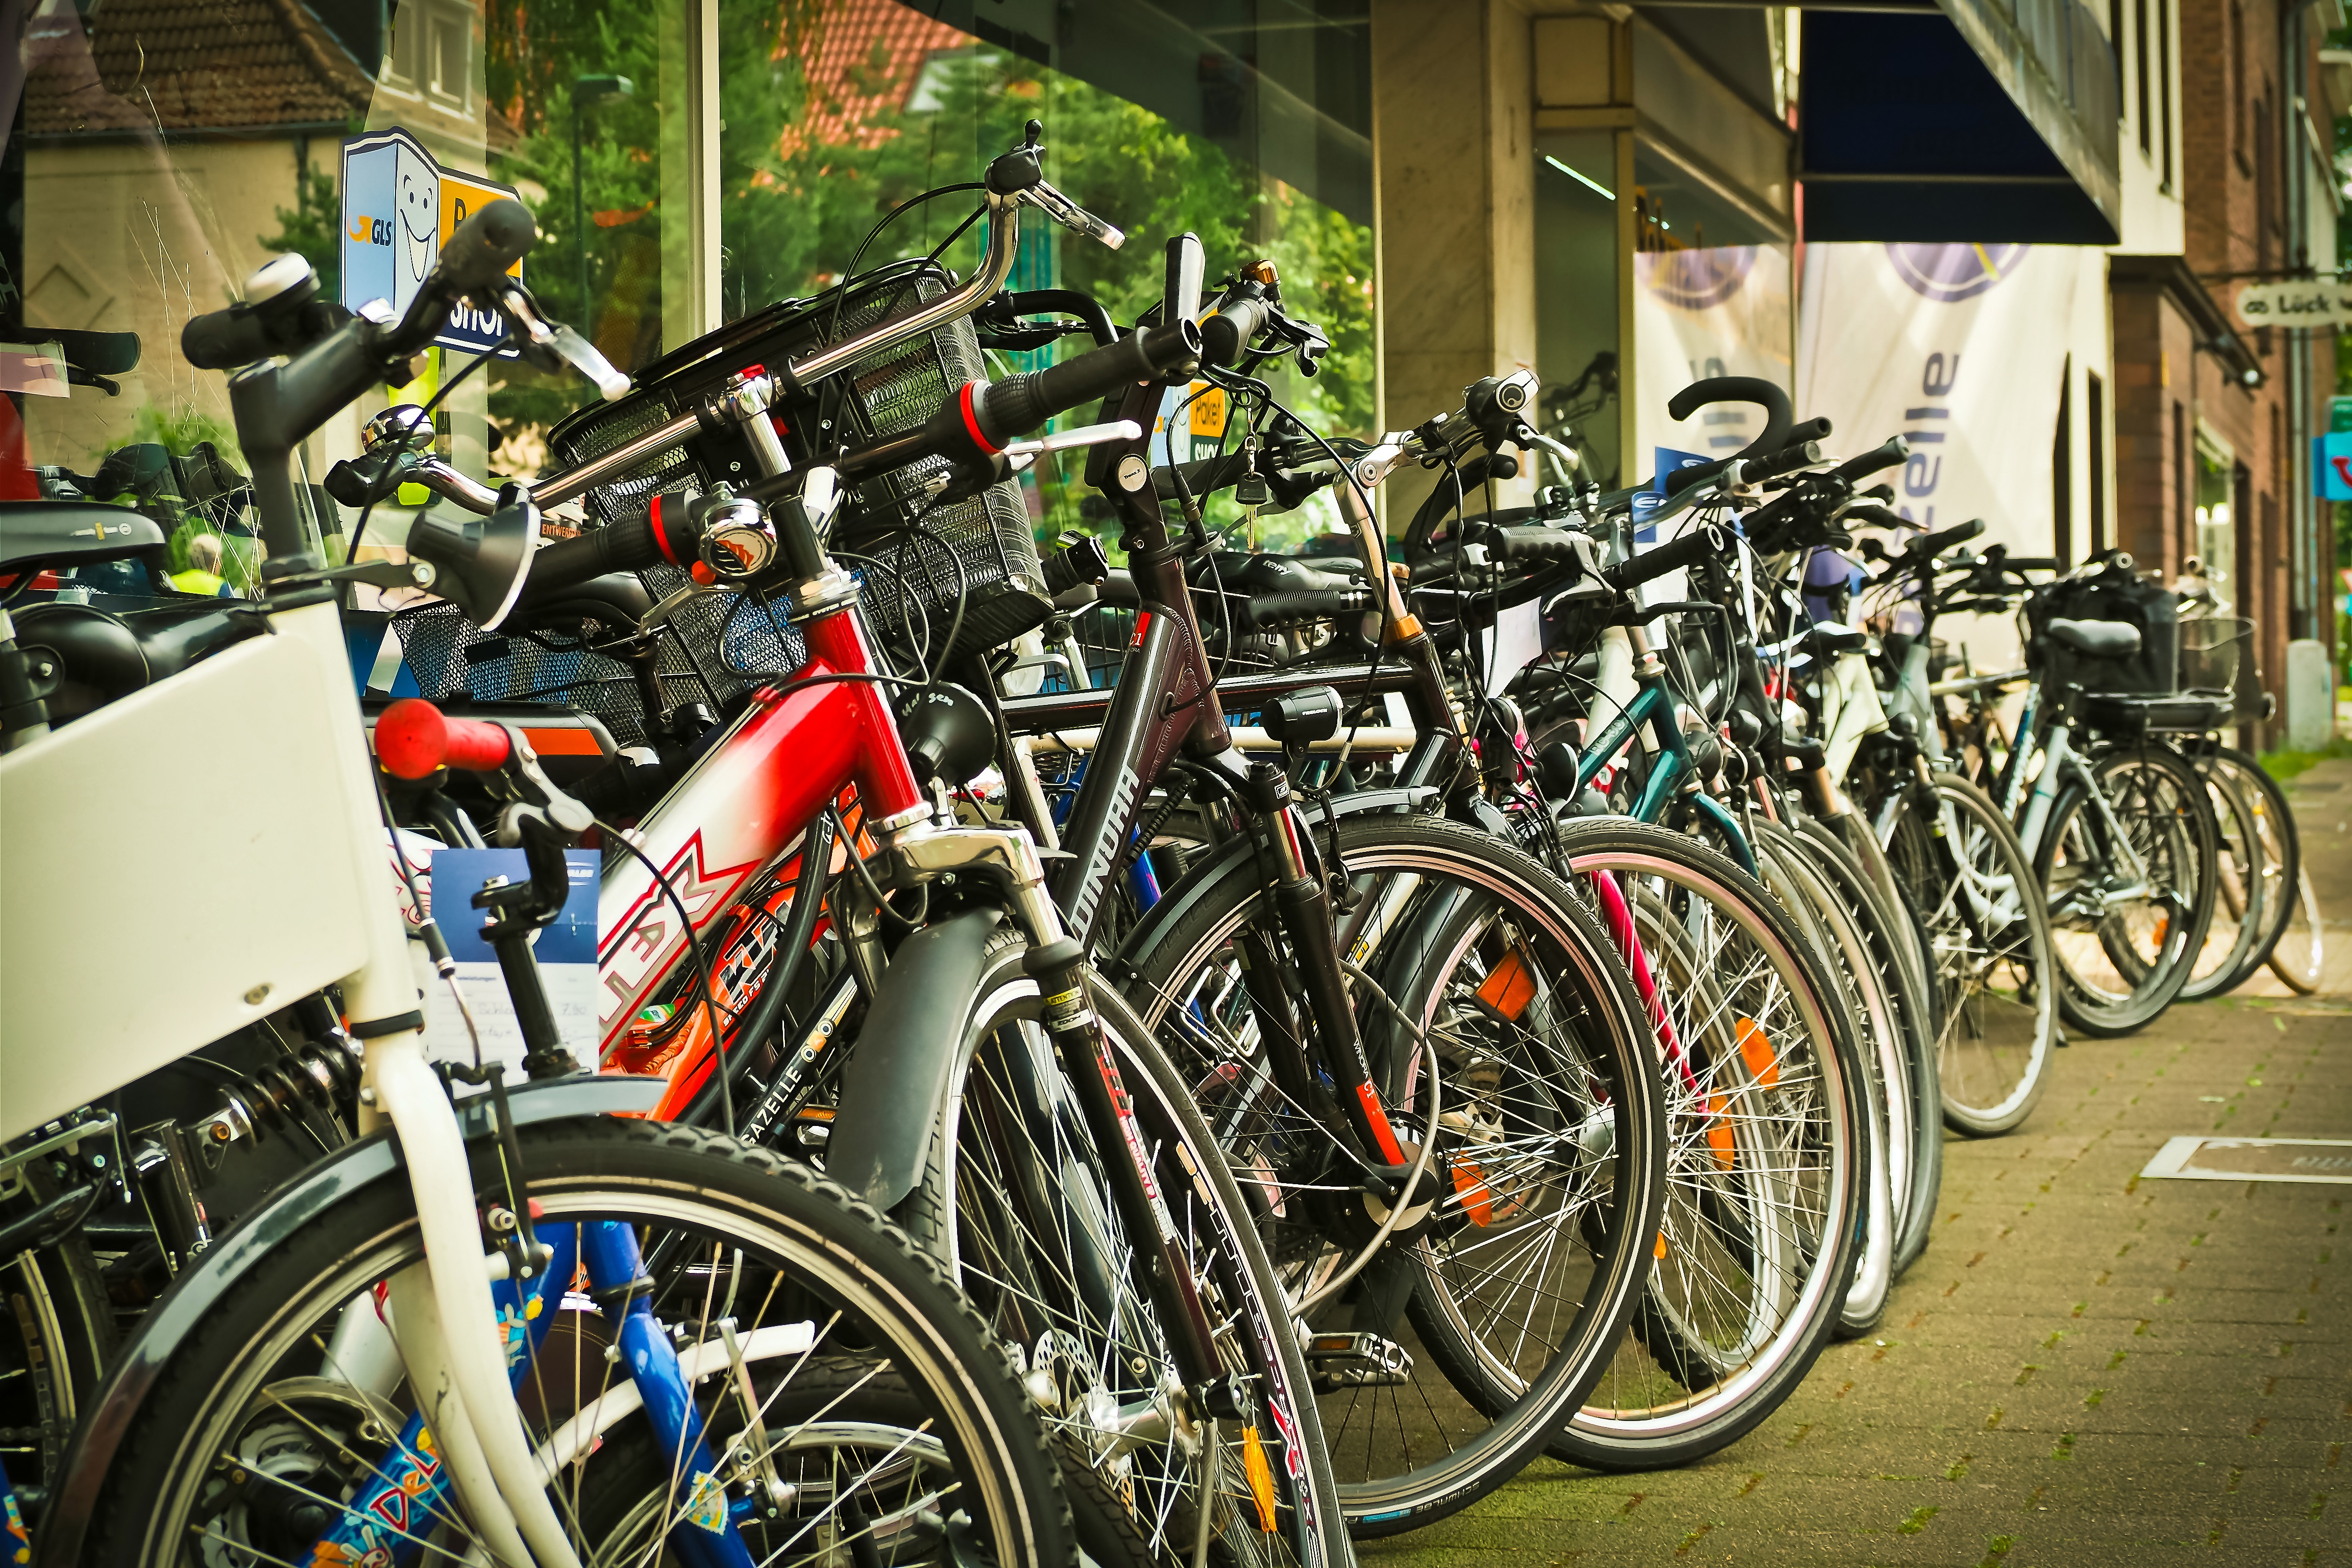
road, bicycle, bike, city, urban, downtown, shop, vehicle, motorcycle, business, sports equipment, cycling, bicycles, center, trade, sale, cyclists, business district, retail store, road bicycle, racing bicycle